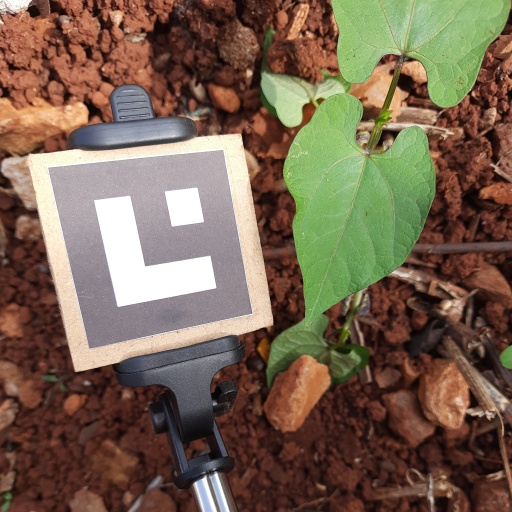
Observations: wavy surface, no eating holes, under shade